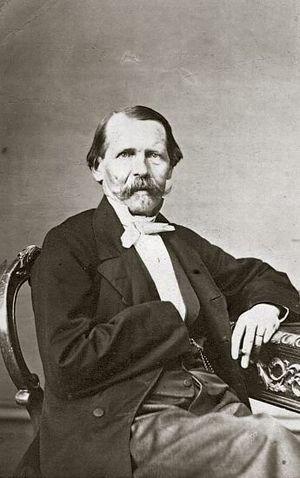
Magnus von Wright est un peintre et un ornithologue finlandais suédophone.